1999 Sugar Bowl

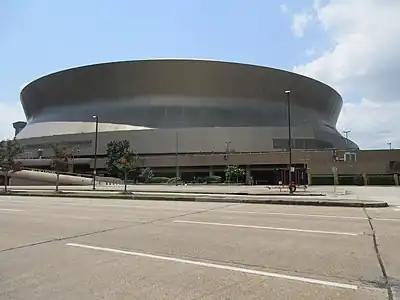
The Louisiana Superdome in New Orleans, Louisiana, hosted the Sugar Bowl.

The 1999 Sugar Bowl was an American college football bowl game played on January 1, 1999. It was the 65th edition of the Sugar Bowl and featured the Ohio State Buckeyes, and the Texas A&M Aggies. Ohio State entered the game ranked number 4 in the BCS at 10–1, whereas Texas A&M entered the game at 11–2, and ranked number 6 in the BCS. Sponsored by Nokia, the game was officially known as the Nokia Sugar Bowl.